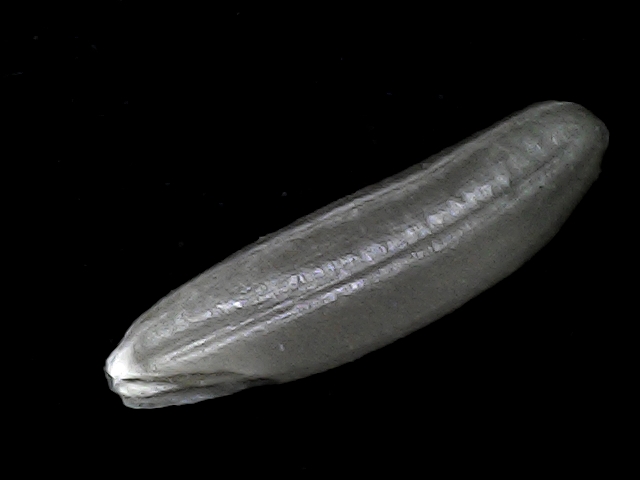
Rice variety: BD70